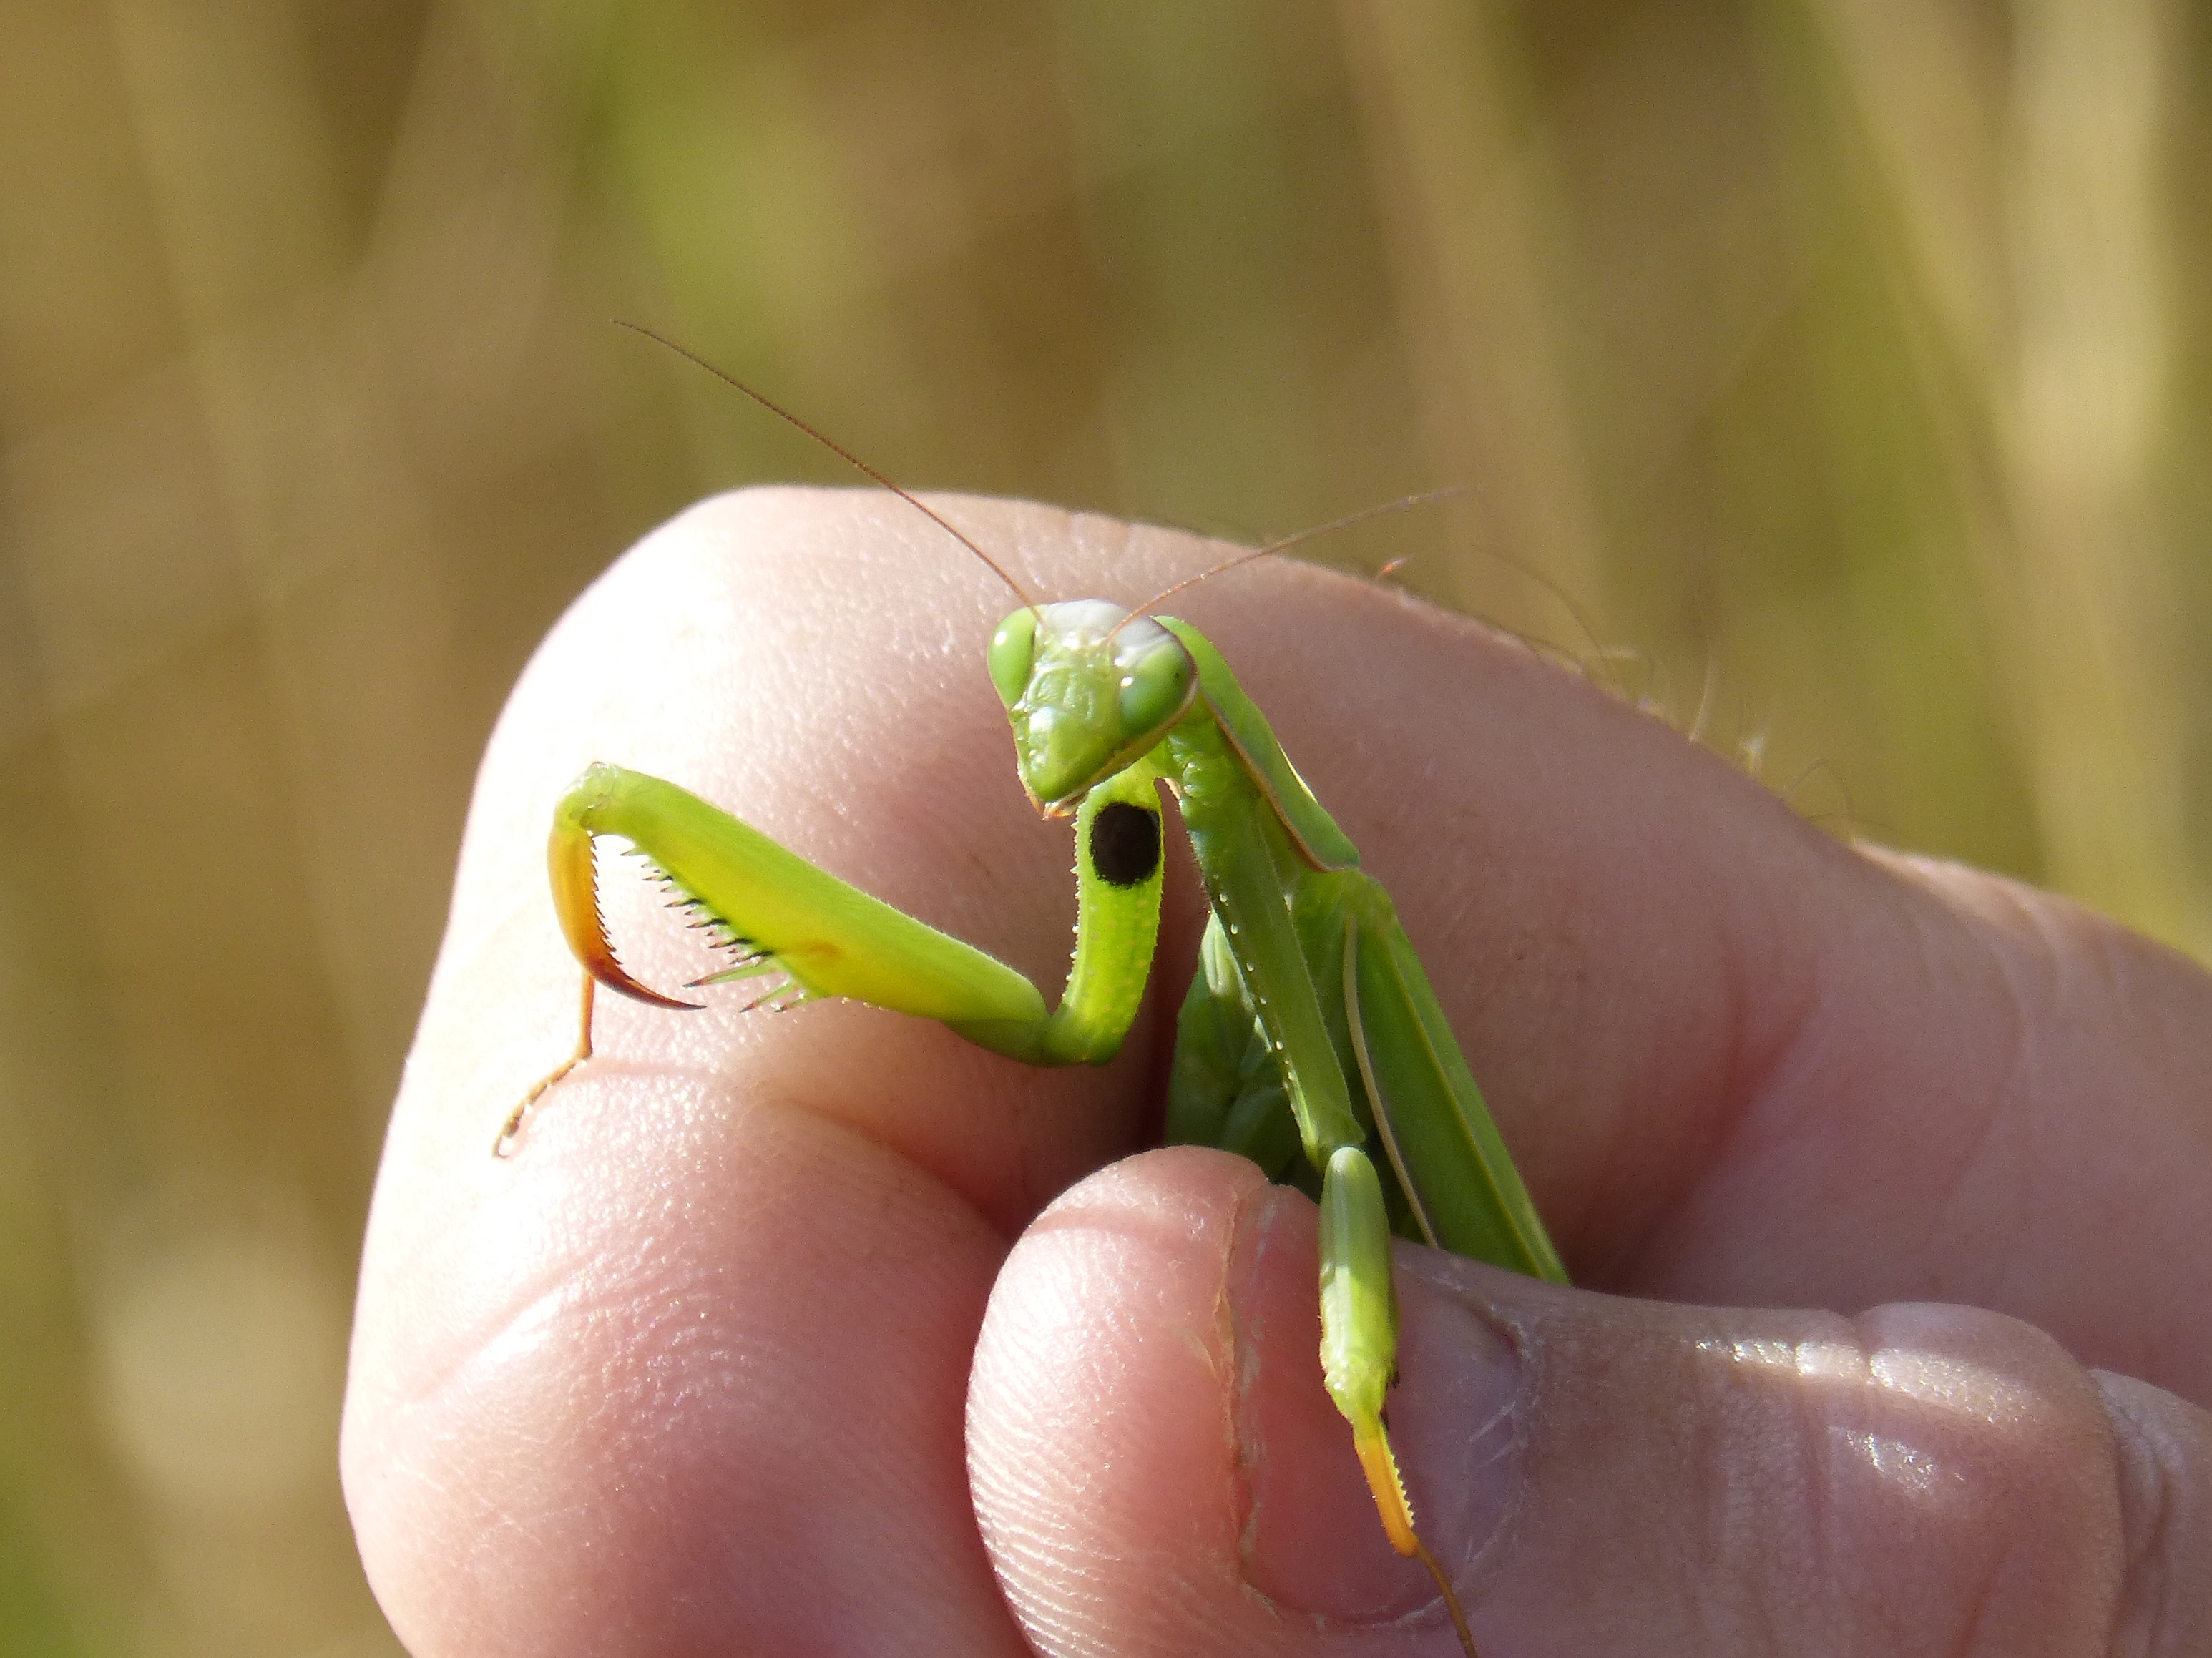
hand, leaf, flower, finger, green, insect, frog, amphibian, nail, fauna, invertebrate, tree frog, close up, mantis, detail, macro photography, mantis religiosa, trapped, plegamans, pregadeu